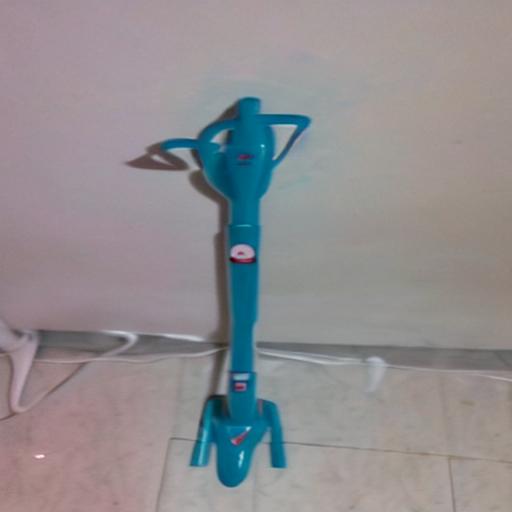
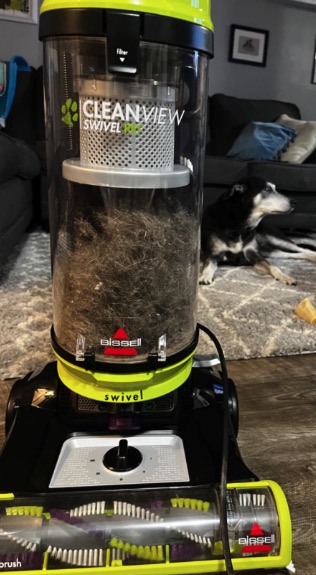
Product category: items_vacuum
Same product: no